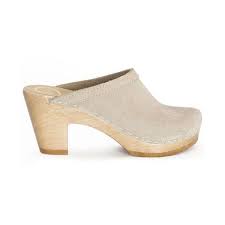
Label: Clog